Paula Modersohn-Becker

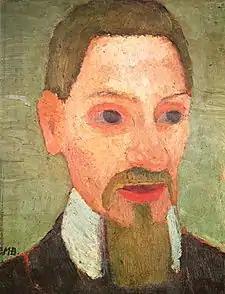

In a letter to Rilke written from Worpswede on 17 February 1906, Becker wrote: "And now, I don't even know how I should sign my name, I'm not Modersohn and I'm not Paula Becker anymore either"." Less than a month later she wrote from Paris to her husband, "try to get used to the possibility of the thought that our lives can go separate ways". In 1906, Modersohn-Becker left Worpswede, as well as her husband, Otto, to pursue an artistic career in Paris. In a journal entry dated 24 February 1906, a sanguine Modersohn-Becker wrote, "Now I have left Otto Modersohn and am standing between my old life and my new life. I wonder what the new one will be like. And I wonder what will become of me in my new life? Now whatever must be, will be." Despite her sister's and mother's general disapproval of Paula's decision to leave Otto for Paris, her relocation there proved to be quite prosperous.